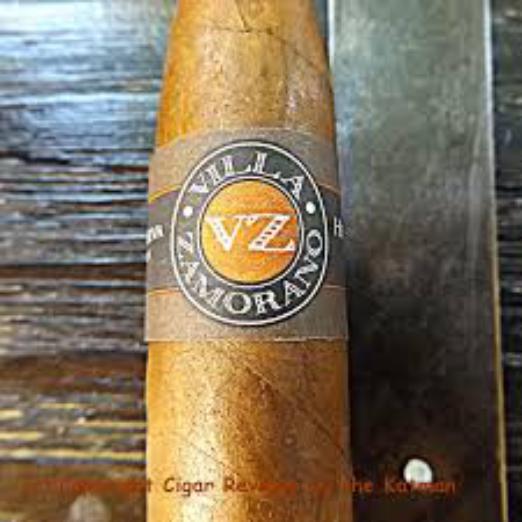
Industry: Necessities